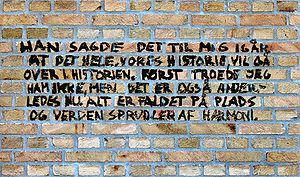
Street art
Digt på murstensmur i Århus
Digt skrevet på murstensmur i Århus (street art)
Gadekunst eller street art kan afgrænses på flere måder. Nærværende diskussion og definition kan derfor ikke betragtes som udtømmende eller præcis, som det tilsvarende er tilfældet for definitionen af kunst generelt. Nærværende definition tager fortrinsvis udgangspunkt i en post-graffiti definition, dvs. en række stilarter, som er blevet markant mere synlige i gadebilledet siden 1990'erne. Stilarterne adskiller sig betydeligt fra den traditionelle graffiti, som blev synlig i Danmark i starten af 80'erne, blandt andet ved sin placering, hensigt, teknik/stilart og legitimitet/offentlig appel. Gadekunst er indenfor denne forståelsesramme "...all art on the street that’s not graffiti". Gadekunst kan ifølge Katrine Ring beskrives som "ukontrolleret og ukurateret kunst i det offentlige rum.".